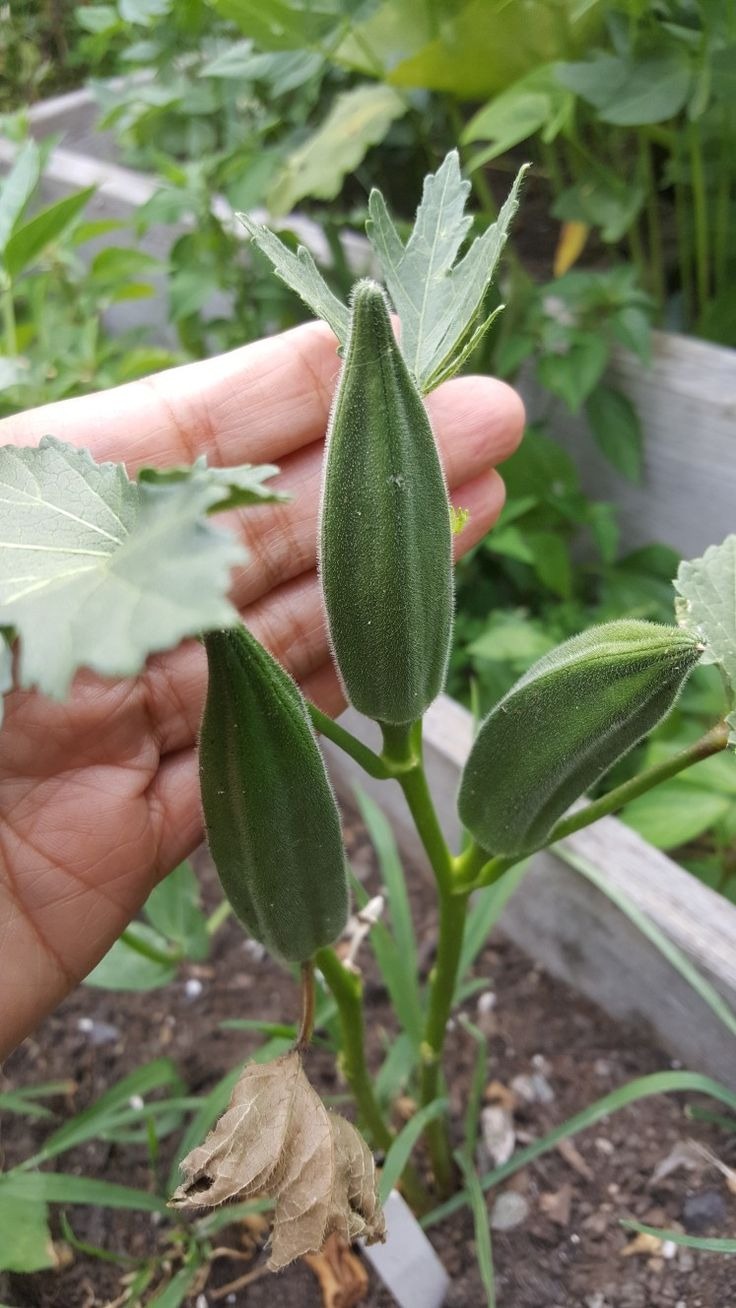
Label: Over-mature